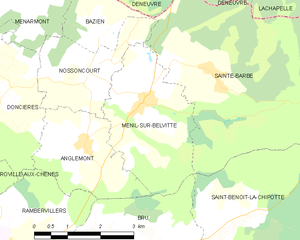
Carte des communes françaises Ménil-sur-Belvitte
Ménil-sur-Belvitte est une commune française située dans le département des Vosges, en région Grand Est.